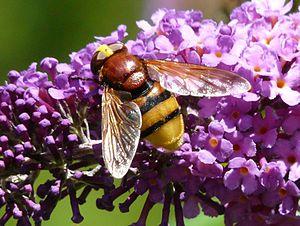
Volucella zonaria sur les fleurs d'un buddléia de David (Buddleja davidii), Dordogne, France